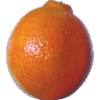
Label: Tangelo 1